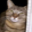
Label: cat